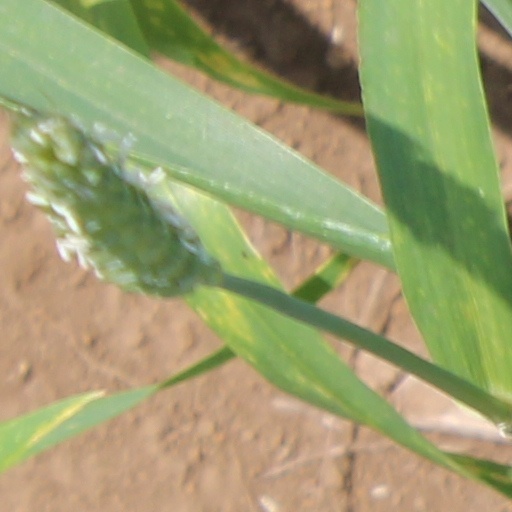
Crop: wheat